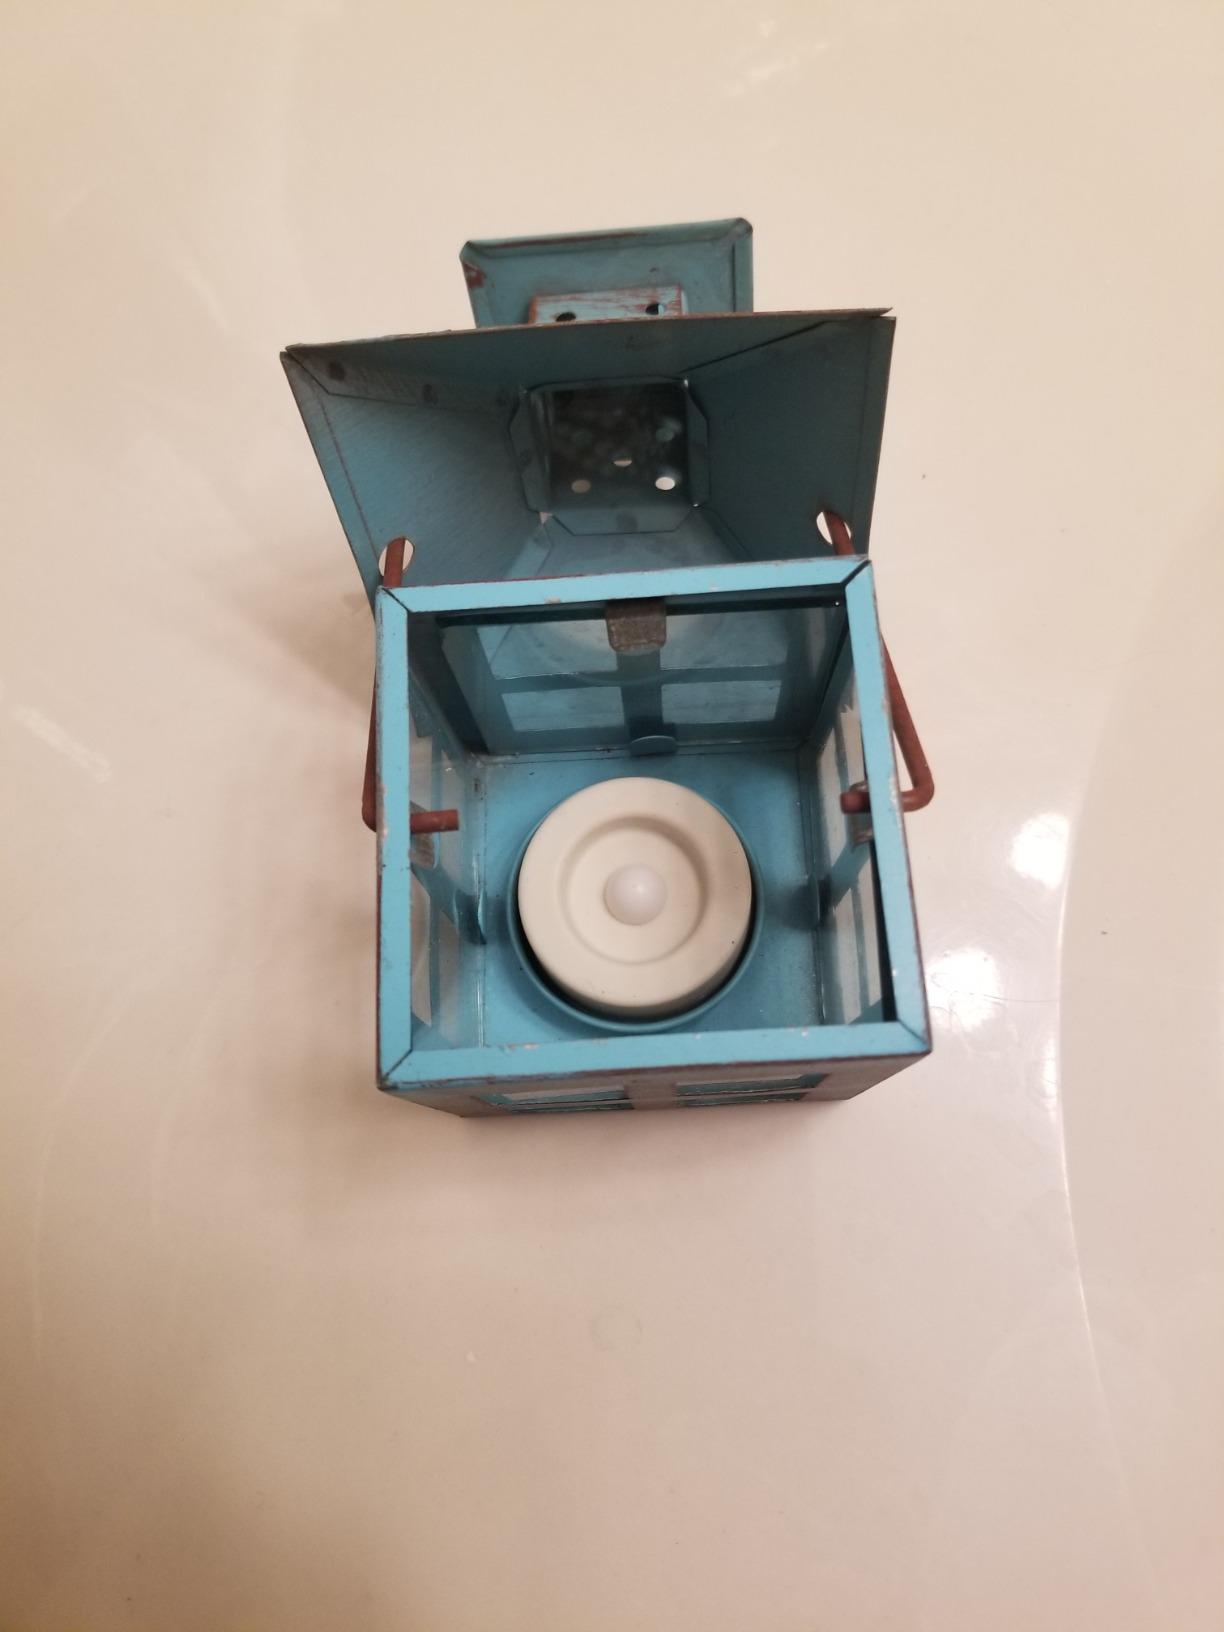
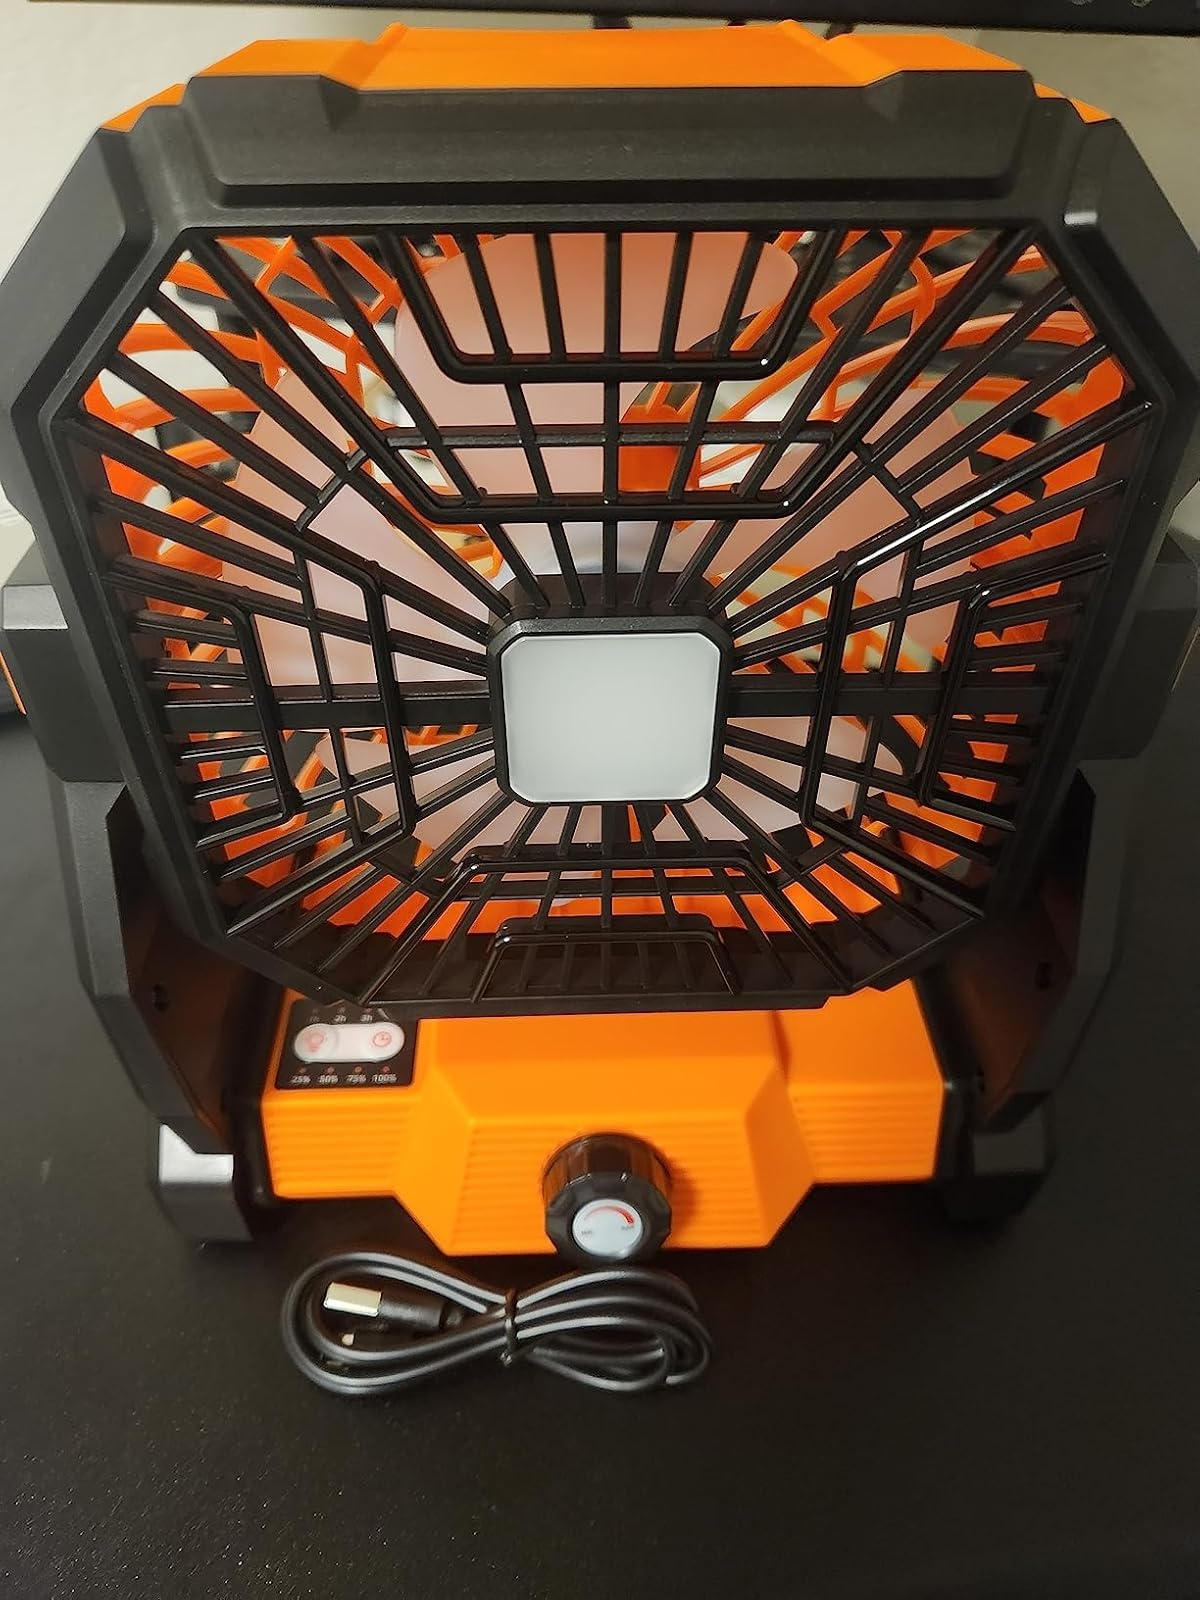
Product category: lantern
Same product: no